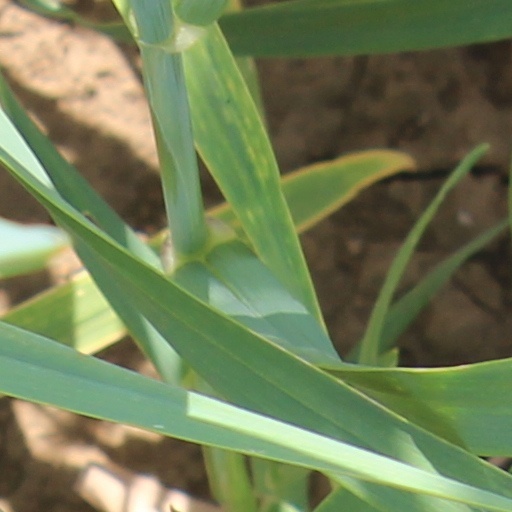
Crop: wheat